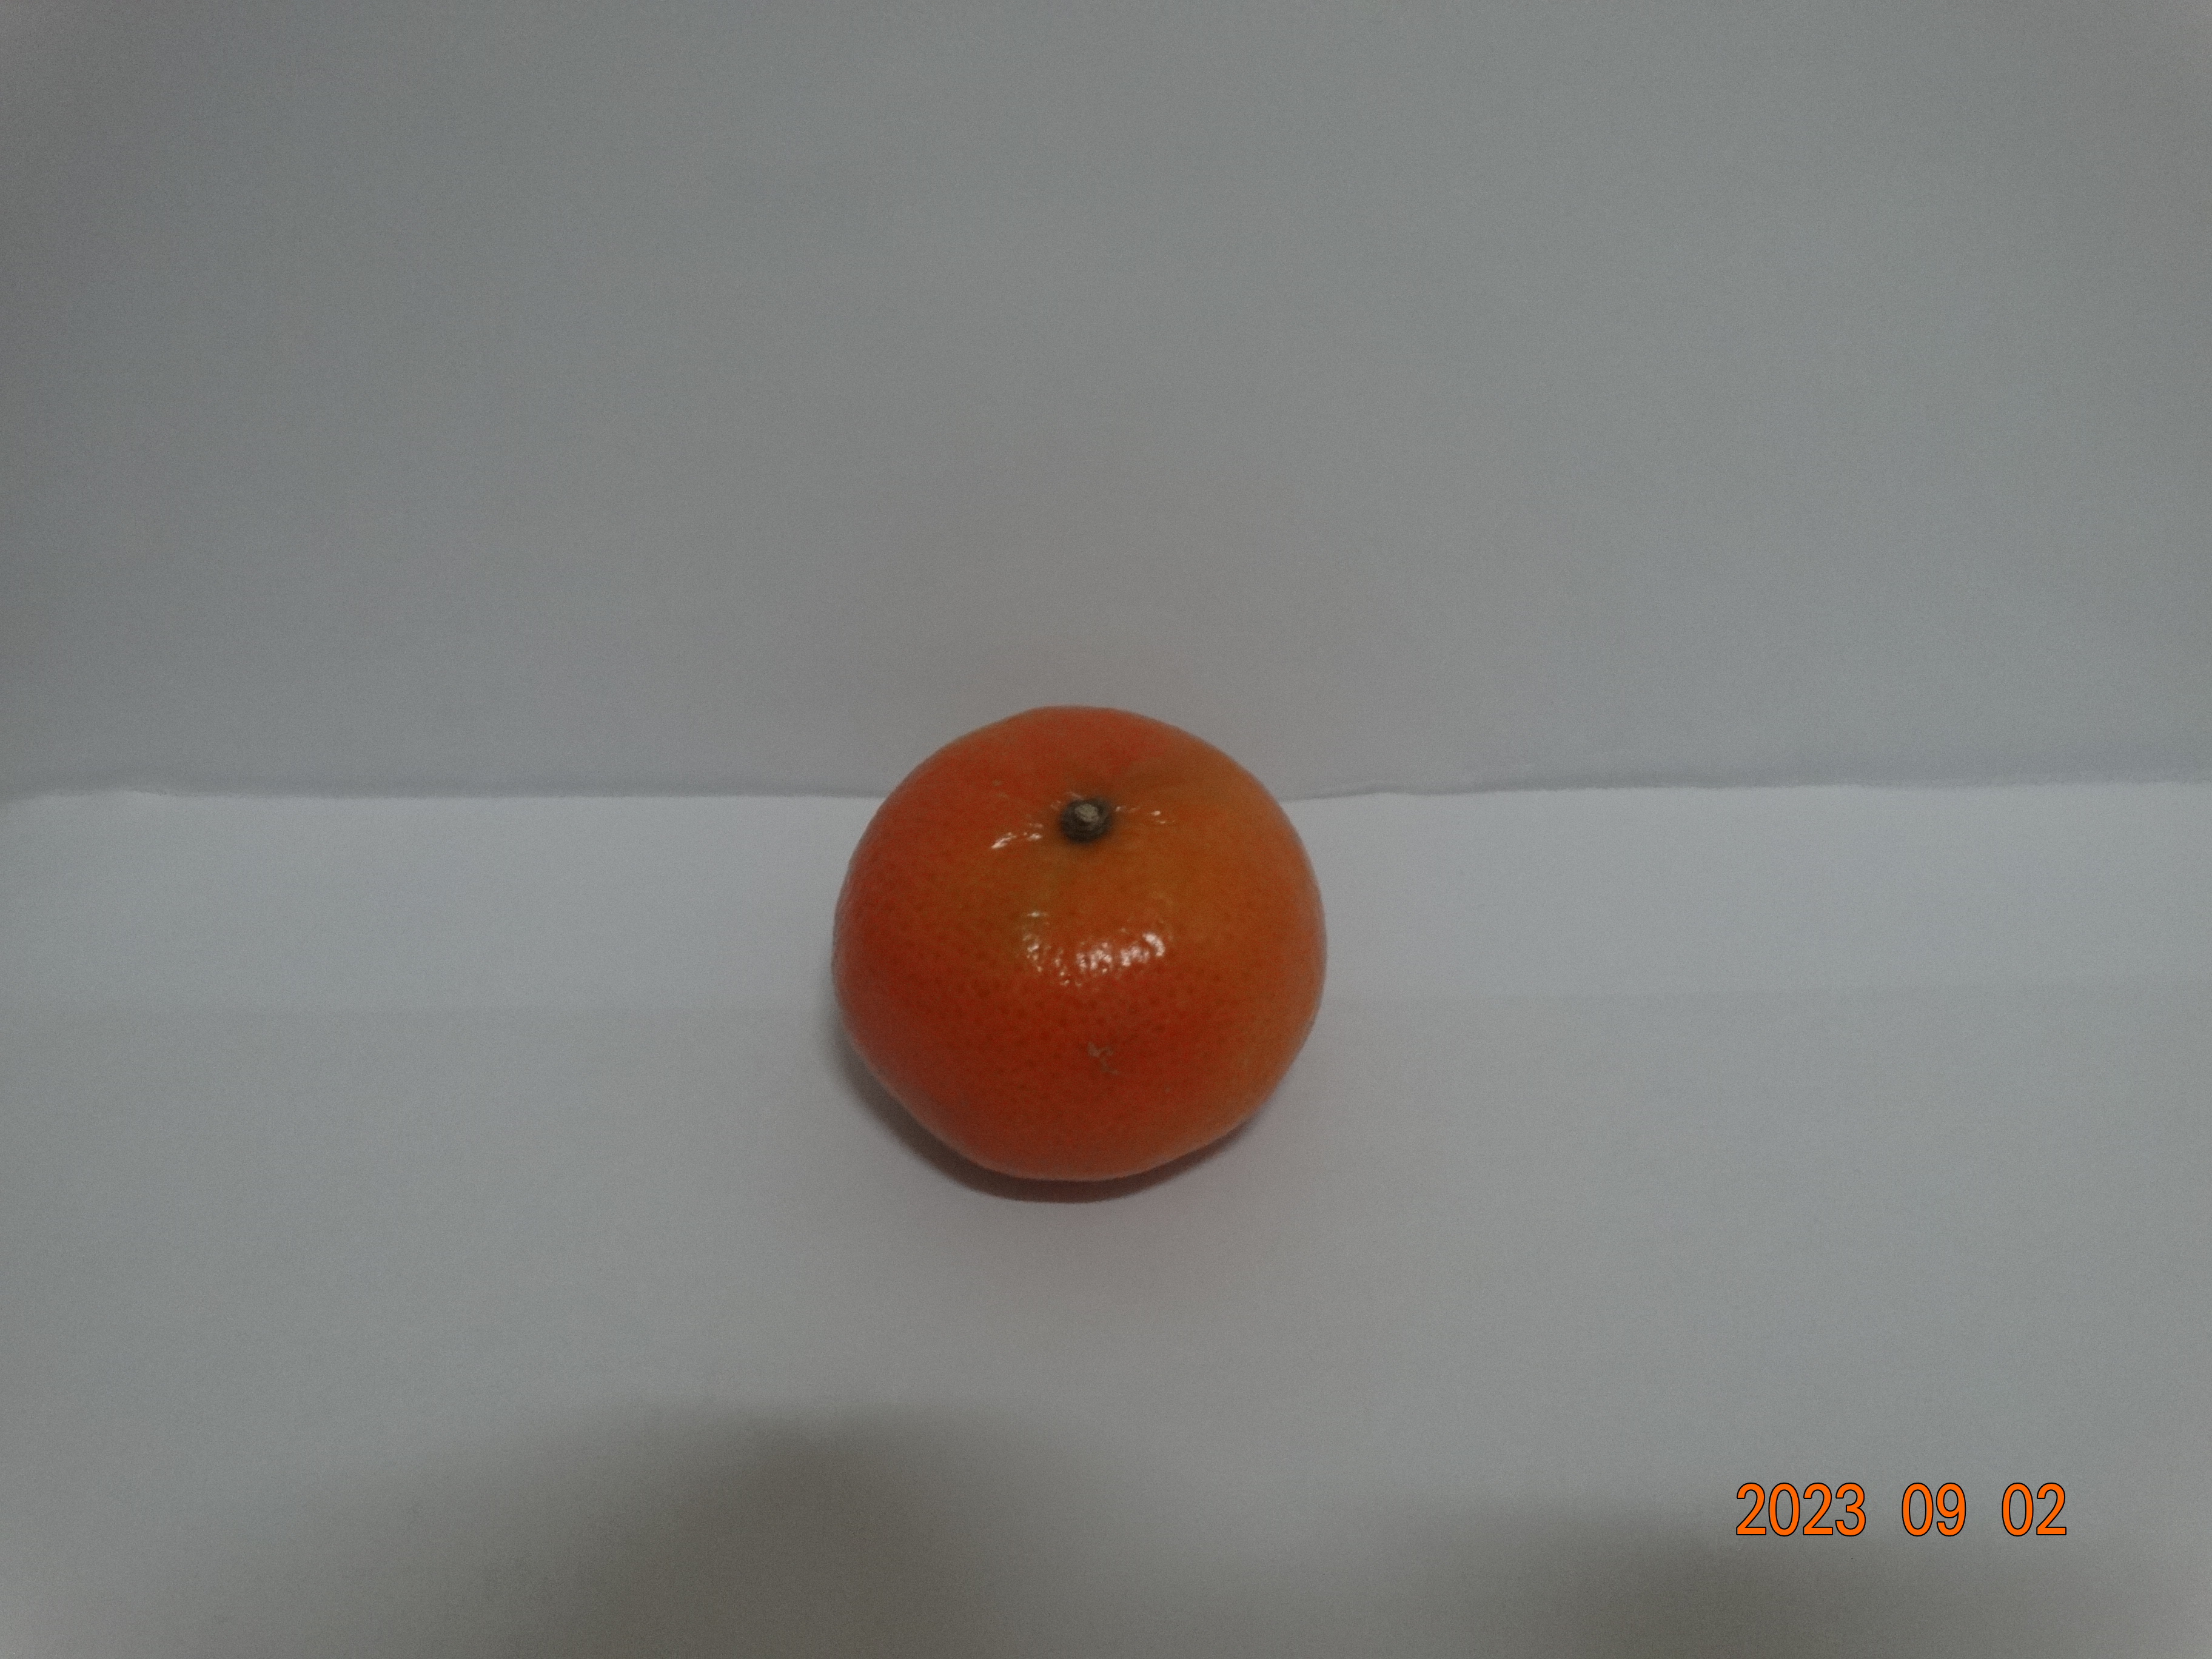
Citrus fruit variety: tangerine